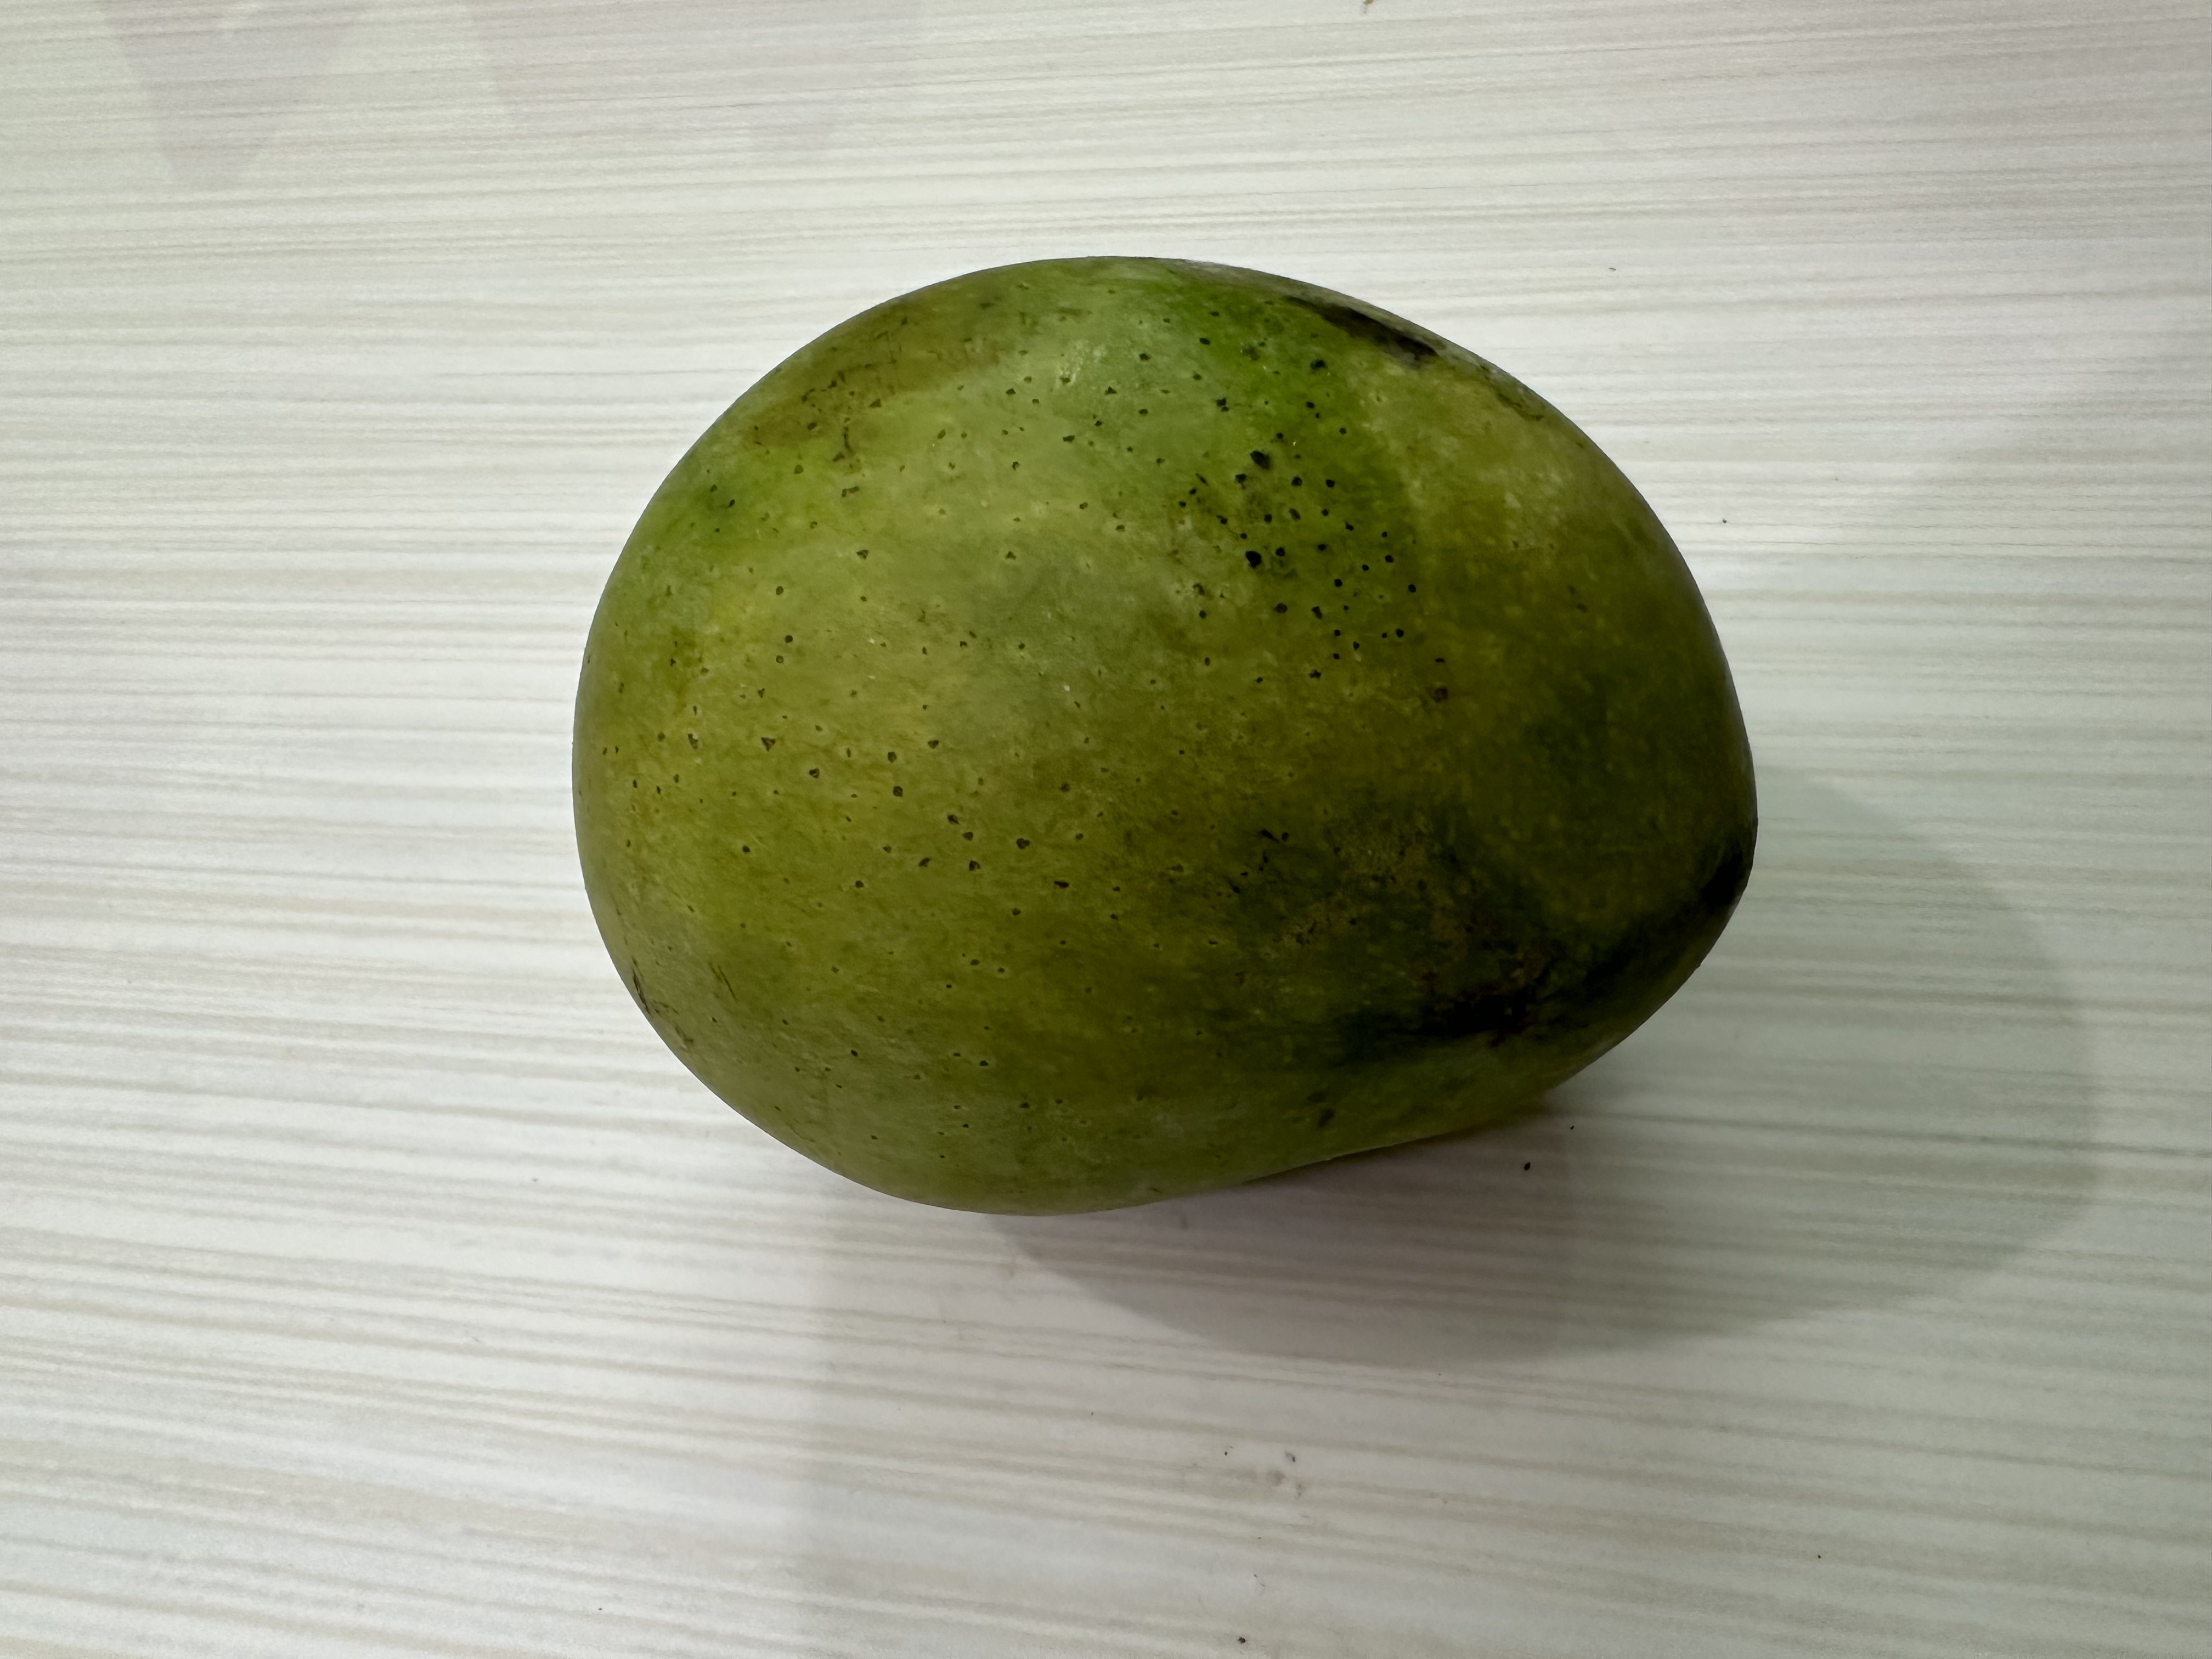
Mango variety: Harivanga